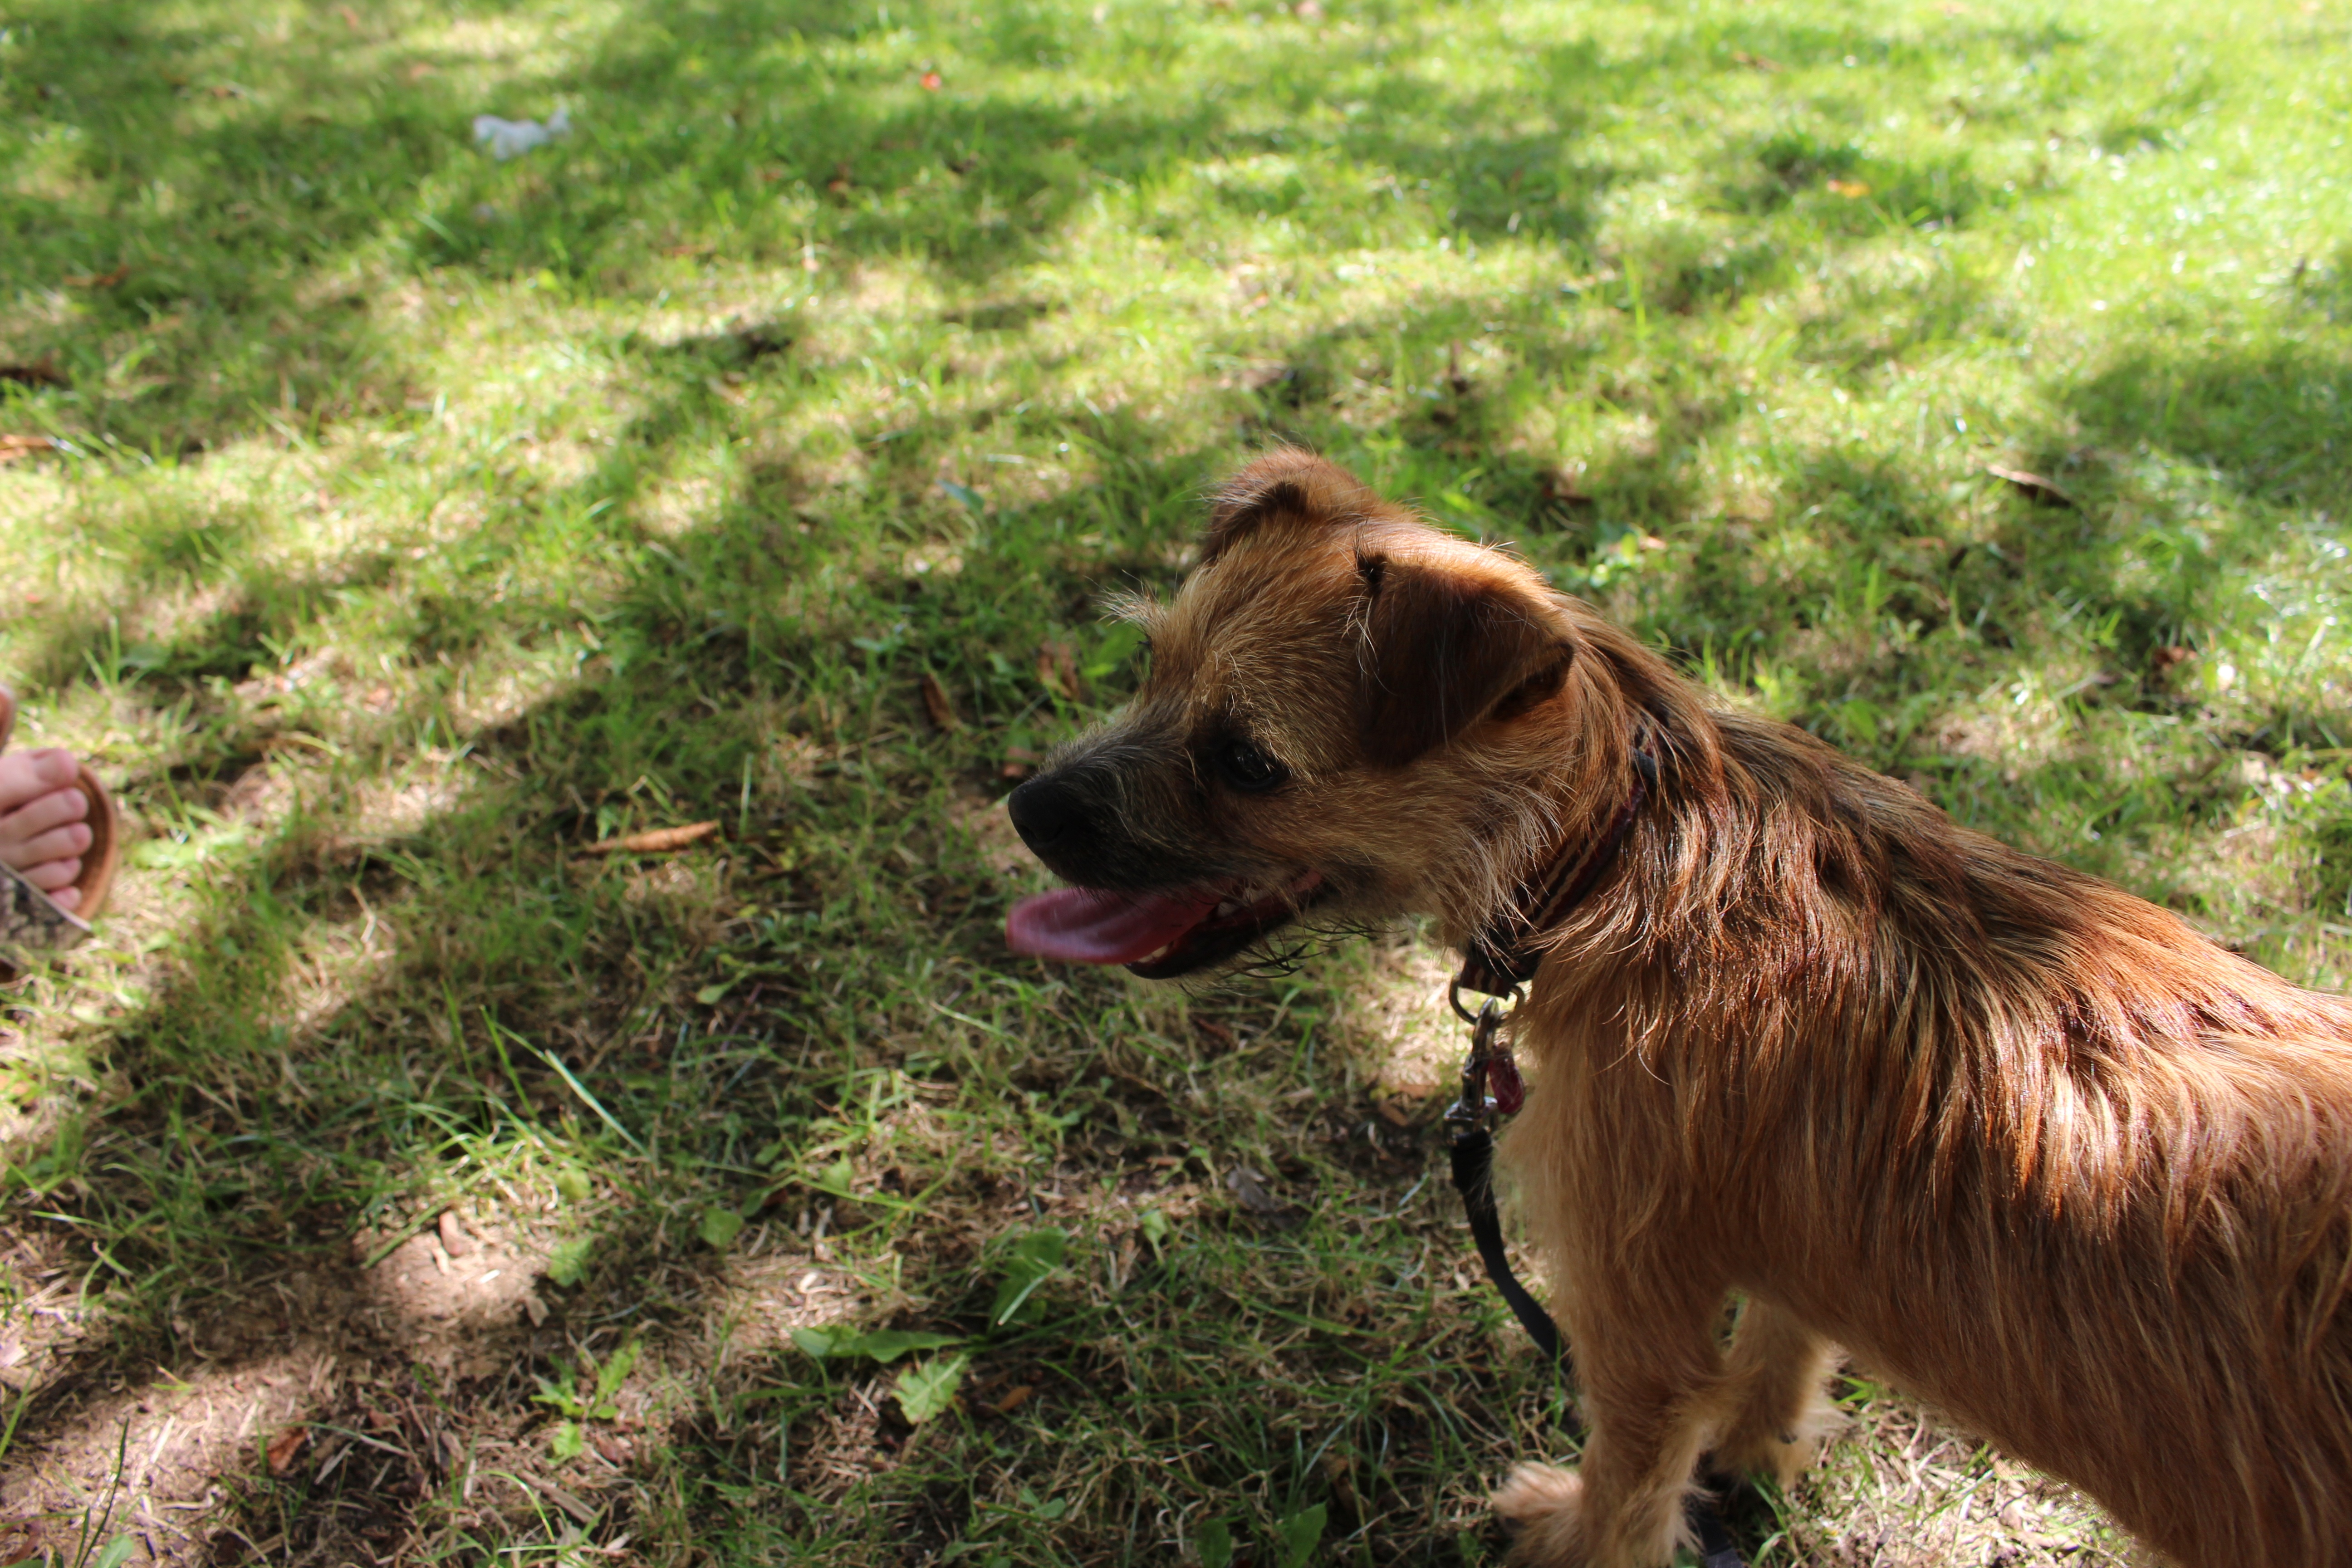
puppy, dog, mammal, vertebrate, terrier, street dog, dog like mammal